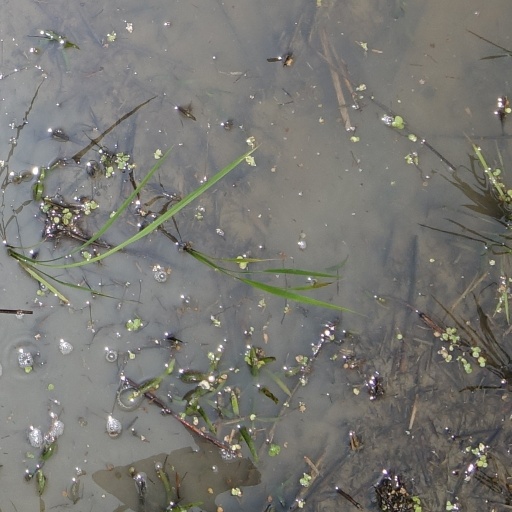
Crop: rice